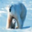
Label: bear